Nasi Goreng
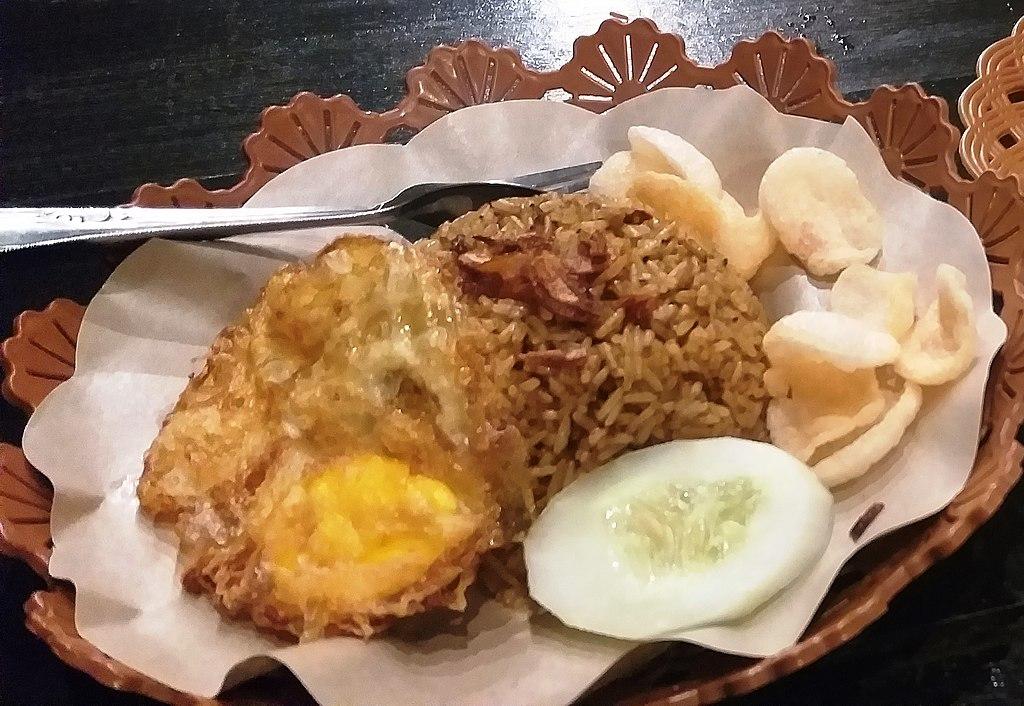
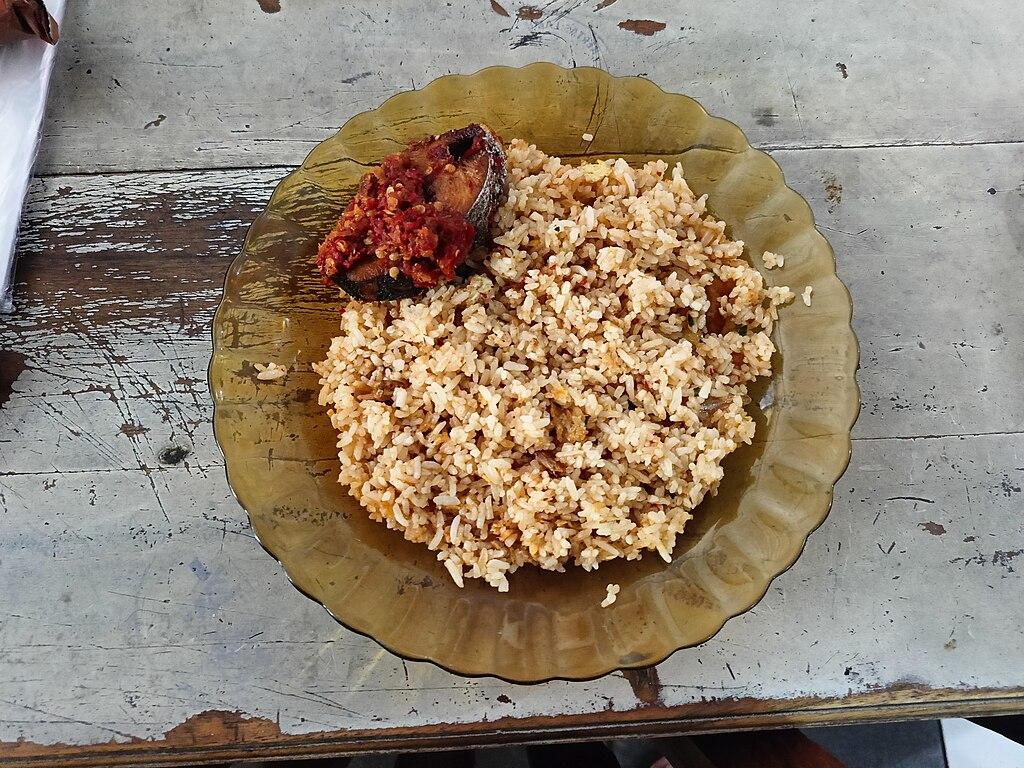
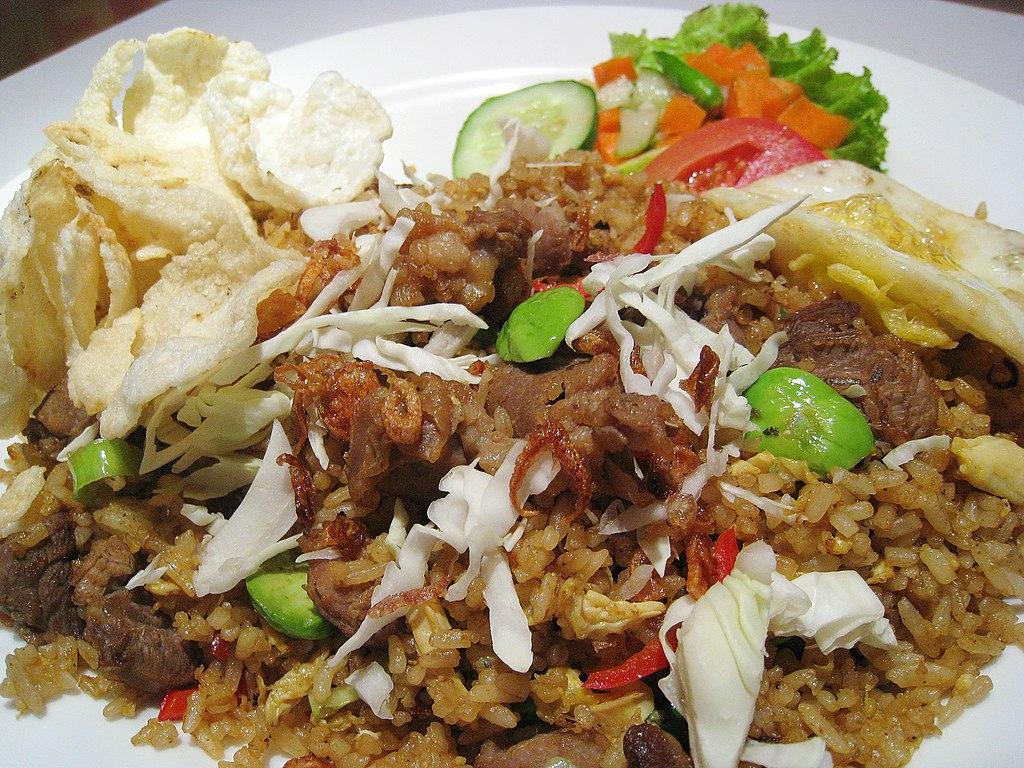
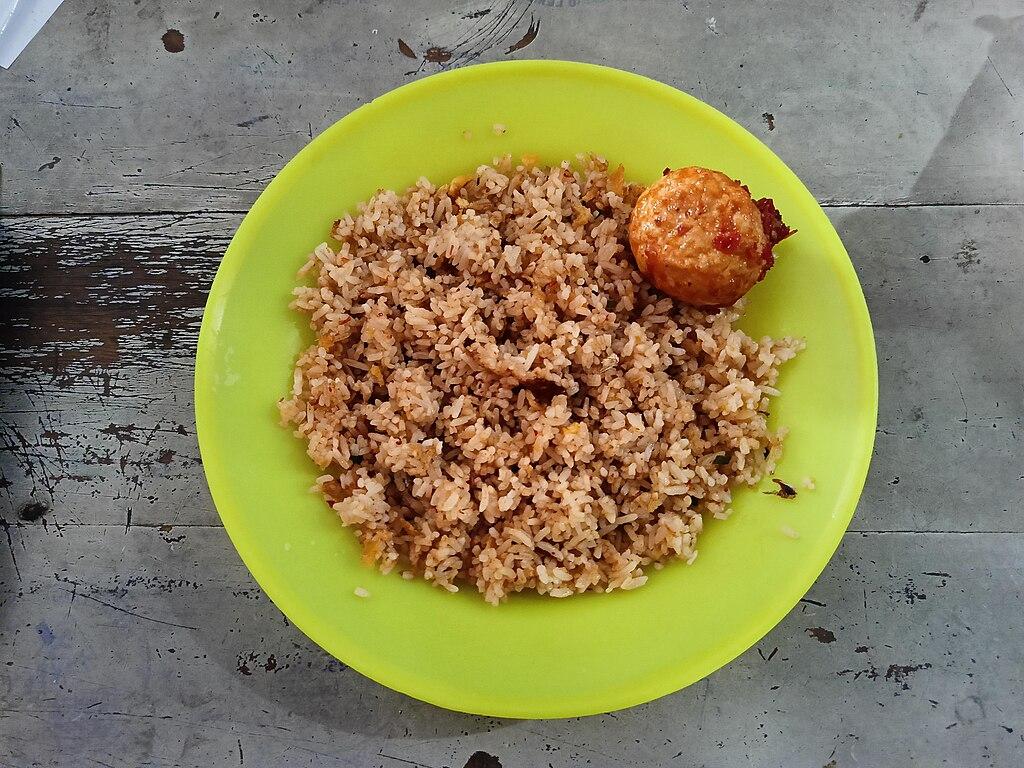
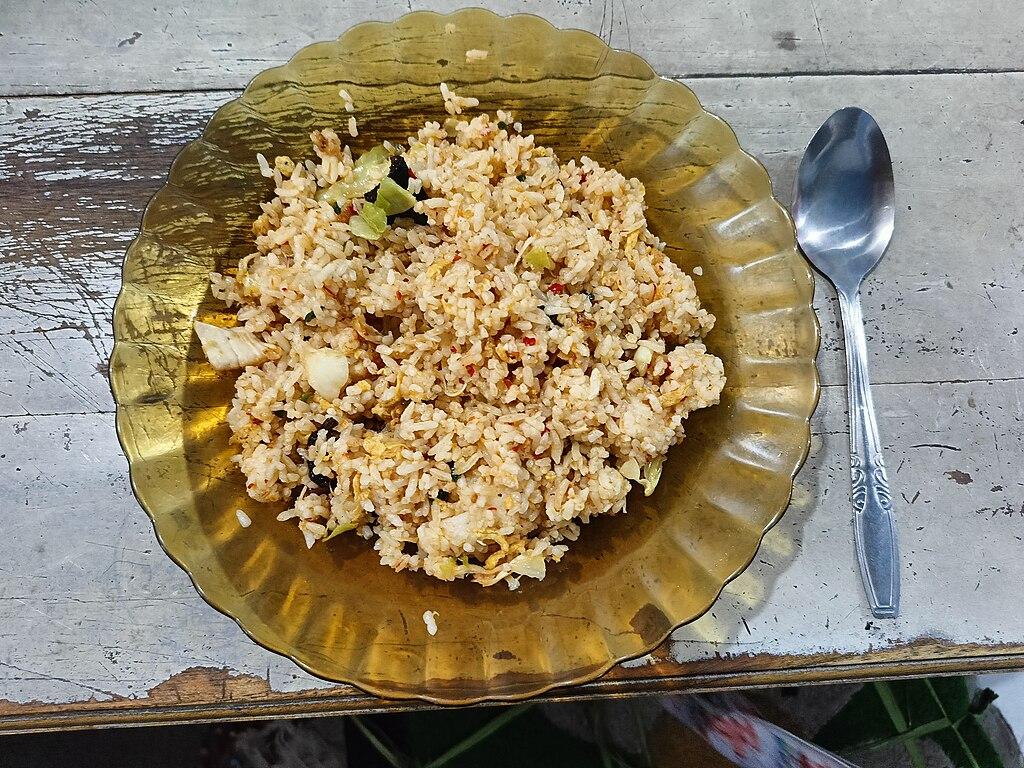
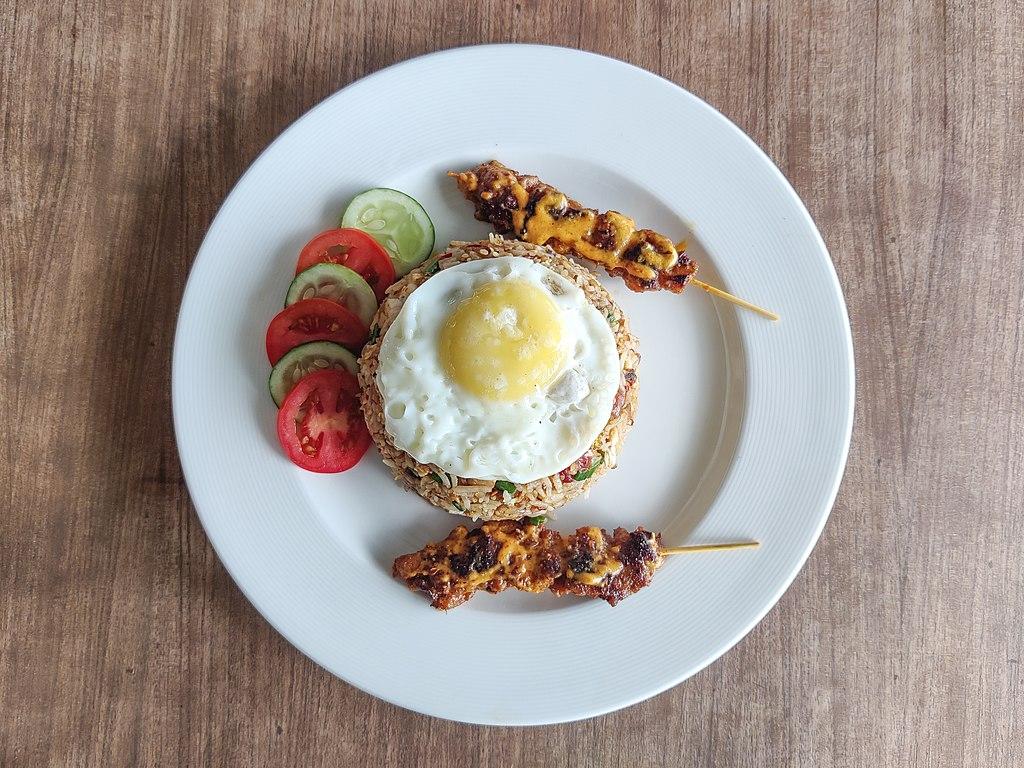
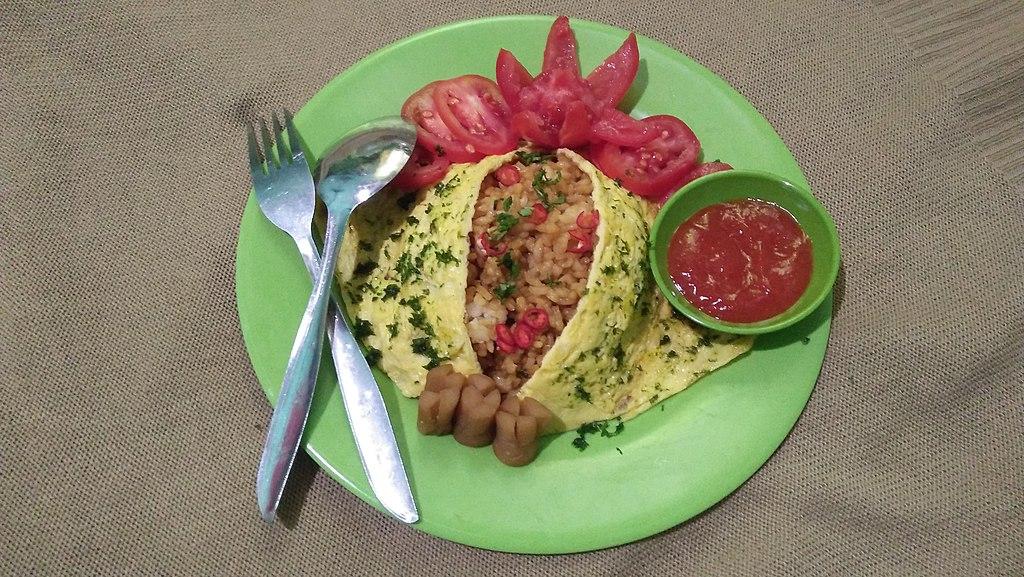
Also known as:
ar - Arabic: نازي جورينج
as - Assamese: নাছি গৰেং
az - Azerbaijani: Nasi-qorenq
ban - Balinese: Nasi Goréng
bew - Betawi: Nasi gorèng
ca - Catalan: Nasi goreng
de - German: Nasi Goreng
en-simple - Simple English: Nasi goreng
eo - Esperanto: Nasi goreng
es - Spanish: Nasi goreng
fa - Persian: ناسی گورنگ
fr - French: Nasi goreng
hy - Armenian: Նասի գորենգ
id - Indonesian: Nasi goreng
it - Italian: Nasi goreng
ja - Japanese: ナシゴレン
jv - Javanese: Sega gorèng
kge - Komering: Okan Kurih
ko - Korean: 나시 고렝
ms - Malay: Nasi goreng
nl - Dutch: Nasi goreng
nn - Norwegian Nynorsk: Nasi goreng
pl - Polish: Nasi goreng
pt - Portuguese: Nasi goreng
ru - Russian: Наси-горенг
su - Sundanese: Goréng sangu
sv - Swedish: Nasi goreng
th - Thai: นาซีโกเร็ง
tl - Tagalog: Nasi goreng
uk - Ukrainian: Насі-горенг
wuu - Wu: 印尼炒饭
yue - Cantonese: 印尼炒飯
zh - Chinese: 印尼炒飯
Category: rice (fried rice)
Cuisine: Indonesian
Associated cuisines: Indonesian, Malaysian, Bruneian, Singaporean
Area: Indonesia, Malaysia, Singapore, Brunei, Southern Thailand, Sri Lanka, Suriname, Netherlands
Countries: Indonesia
Region: South Eastern Asia, , , ,
The rice dish with pieces of meat and Vegetable added and it can refer simply to fried pre-cooked rice, a meal including stir fried rice in a small amount of cooking oil or margarine, typically spiced with sweet soy sauce, shallot, garlic, ground shrimp paste, tamarind and chilli and accompanied by other ingredients, particularly egg, chicken and prawns.